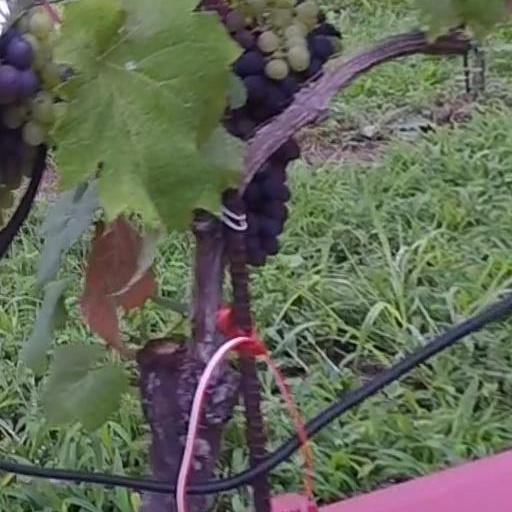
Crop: grape